List of 2 Days & 1 Night episodes

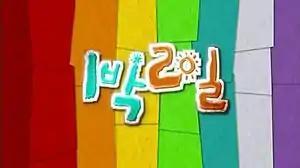
"2 Days & 1 Night" logo

The following is a list of episodes of the South Korean reality-variety show "2 Days & 1 Night", a segment of "Happy Sunday", broadcast on the KBS2 every Sunday at 6:25pm KST. The show began airing in HD on May 23, 2010. Episodes are aired with English subtitles not only in episode reruns, but also episodes uploaded on KBS World's official YouTube channel.